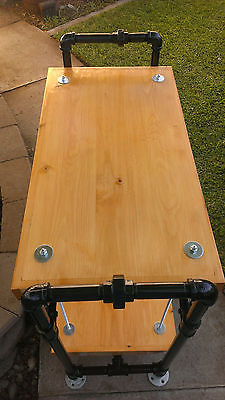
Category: table